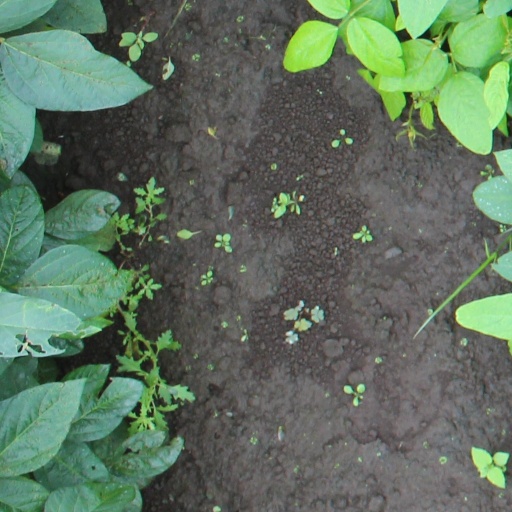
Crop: soybean